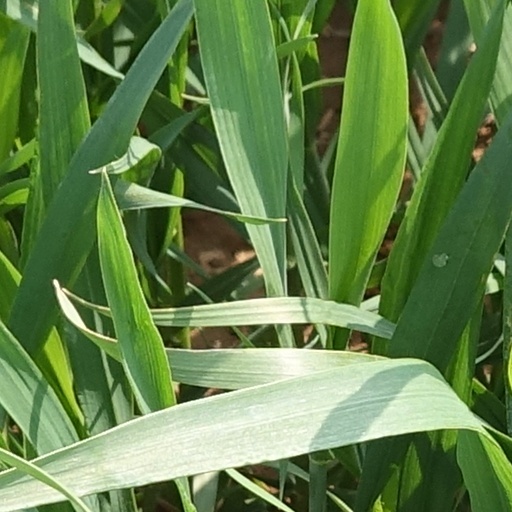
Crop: wheat